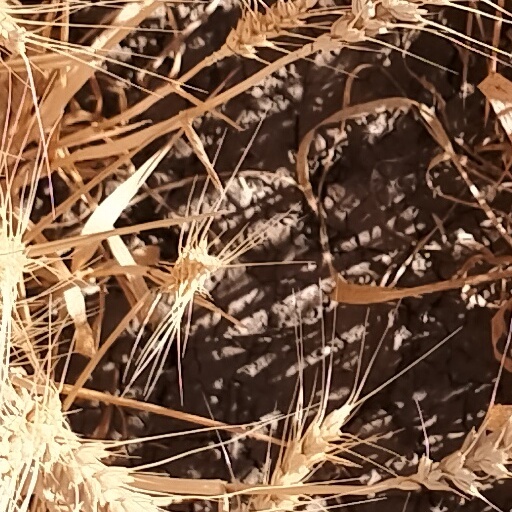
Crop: wheat